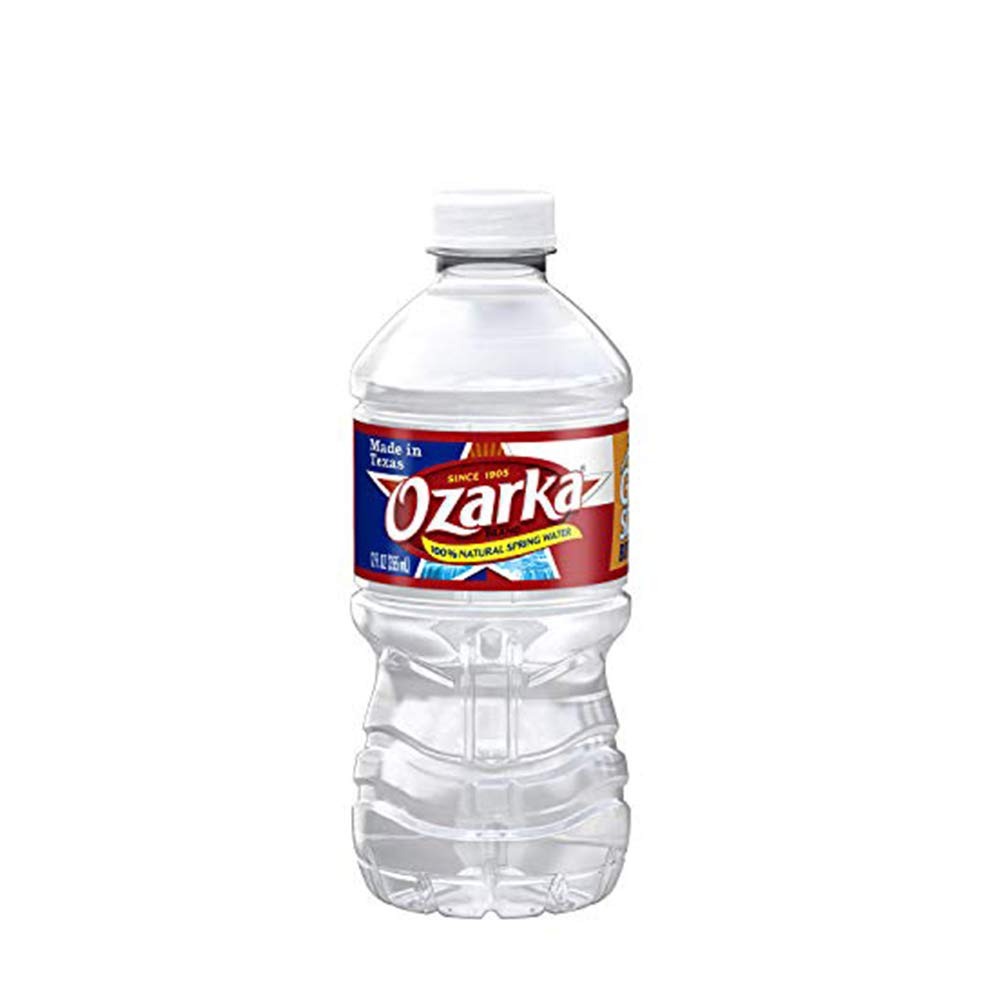
Item Name: Ozarka 100% Natural Spring Water, 12 Ounce (12 Pack)
Bullet Point 1: 12 ounce plastic bottle
Bullet Point 2: 12 Pack is perfect to keep on hand for active hydration needs
Bullet Point 3: 100 percent natural spring water: zero calories, no sweeteners and no artificial colors or flavors
Bullet Point 4: Contains naturally balanced minerals for a pure, crisp and refreshing taste
Bullet Point 5: Every bottle is 100 percent recyclable (excluding label and cap)
Value: 144.0
Unit: Fl Oz

Price: 4.99